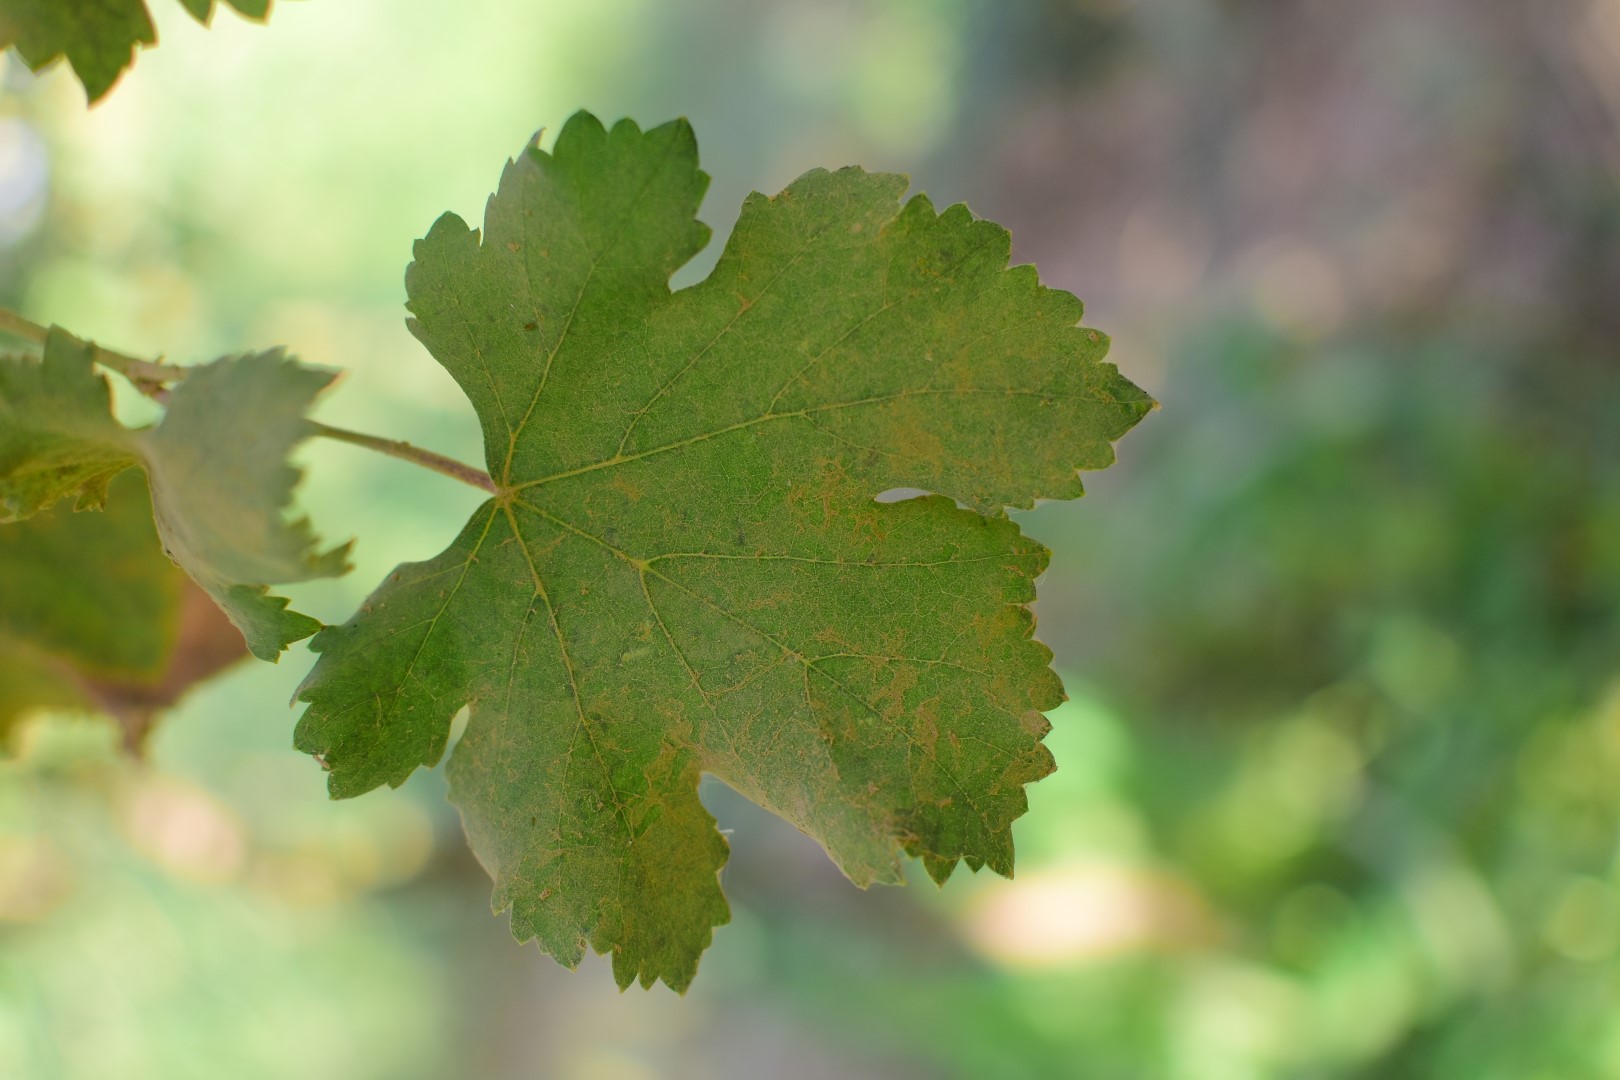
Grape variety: Deas Al-Annz